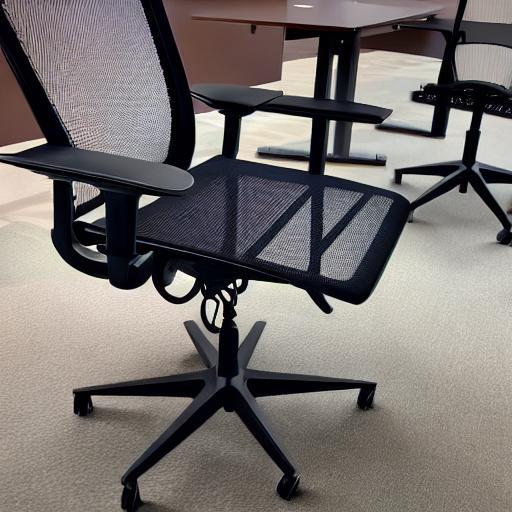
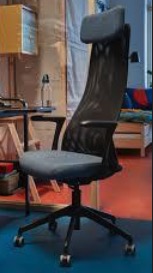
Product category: items_chair
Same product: no